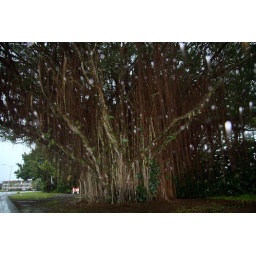
crazy tree in hilo, big island. it was pouring rain then and this was shot through the car window